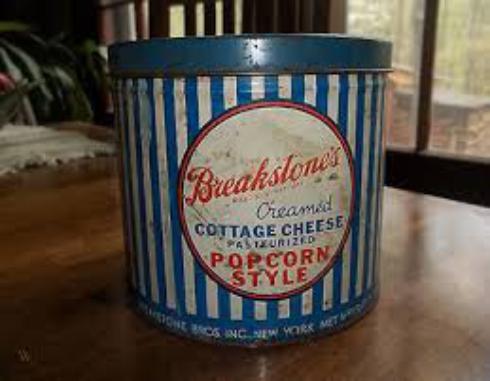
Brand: Breakstone's
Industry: Food